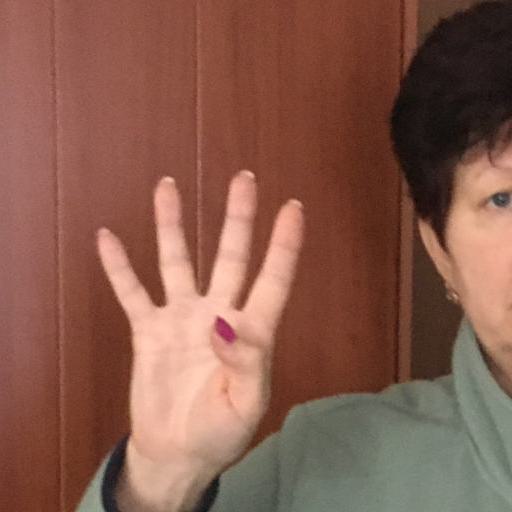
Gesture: four